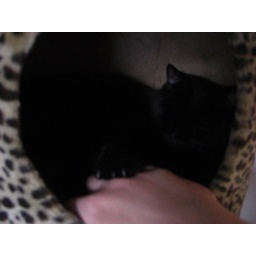
Long string Freya attacking and glaring at my hand in cat tree